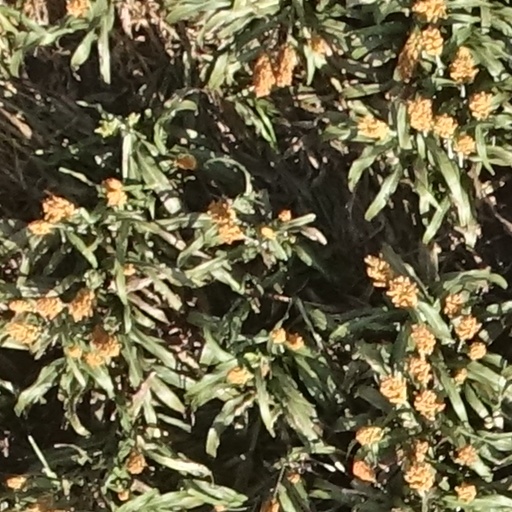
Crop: sorghum